Alex Rhodes (cyclist)

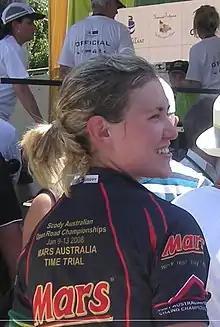
Rhodes at the Australian Championships January 2008

Alexis "Alex" Rhodes (born 1 December 1984) is an Australian professional racing cyclist.